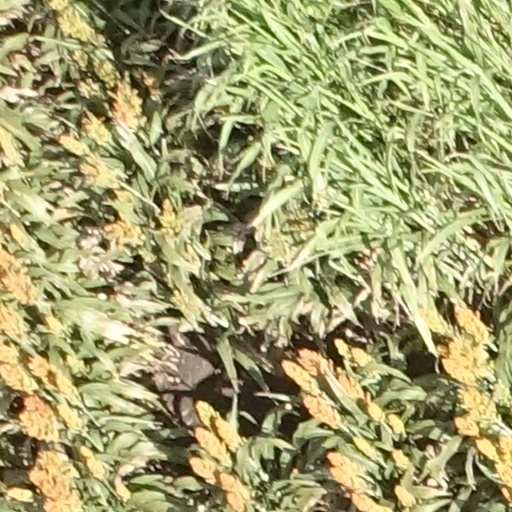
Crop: sorghum